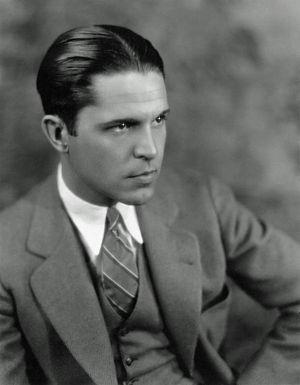
Malcolm McGregor est un acteur américain, né le 13 octobre 1892 à Newark, mort accidentellement le 29 avril 1945 à Los Angeles — Quartier d'Hollywood.